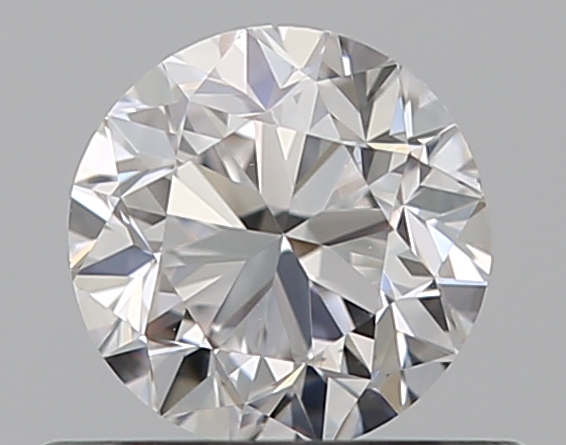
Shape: round
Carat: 0.5
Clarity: VS2
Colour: D
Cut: GD
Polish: EX
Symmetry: GD
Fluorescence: N
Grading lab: GIA
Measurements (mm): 4.81 x 4.88 x 3.21